Alexandru Șerbănescu

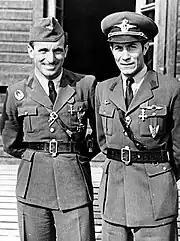
Şerbănescu and Ioan Dicezare, August 30, 1943

On March 29, 1943, Șerbănescu was appointed commander of the 57th Fighter Squadron, equipped with the new Messerschmitt Bf 109G, and promoted to the rank of Captain. Between June and August 1943 he shot down 28 Allied aircraft, and received the highest Romanian military decoration, Order of Michael the Brave, 3rd Class. On October 23, the 9th Fighter Group replaced the battle-exhausted 7th Fighter Group, but Șerbănescu and the other aces remained. He kept fighting and shooting down airplanes of the Allies and, as a result, he was named the Group's commander on February 13, 1944.